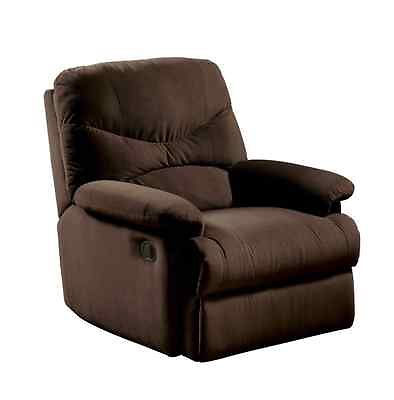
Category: chair